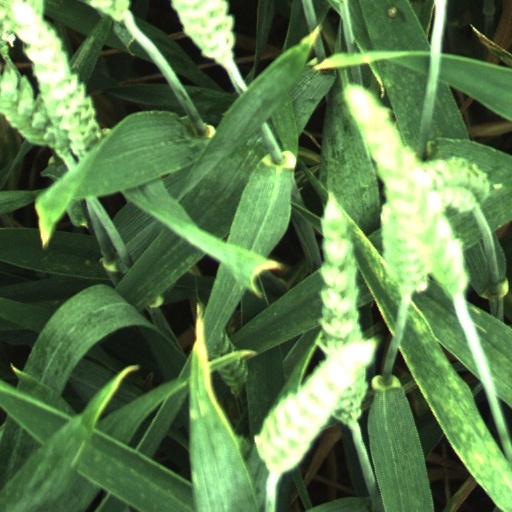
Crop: wheat